Lace

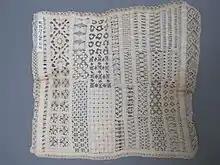
Square Lace "Sampler," 1800-1825, Brooklyn Museum

The Latin word from which "lace" is derived means "noose," and a noose describes an open space outlined with rope or thread. This description applies to many types of open fabric resulting from "looping, plaiting, twisting, or knotting...threads...by hand or machine."